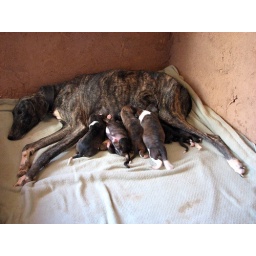
Idiiyat-es-Sahel dogs in their new home in NM. Idiiyat-es-Sahel dogs in their new home in NM. Idiiyat-es-Sahel dogs in their new home in NM